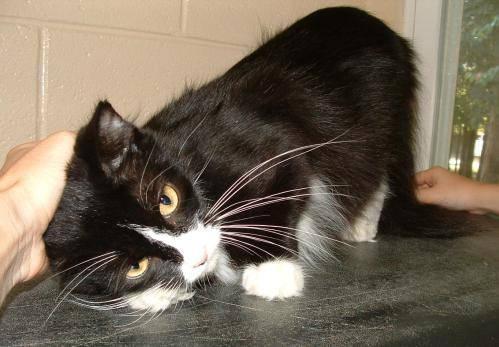
cat